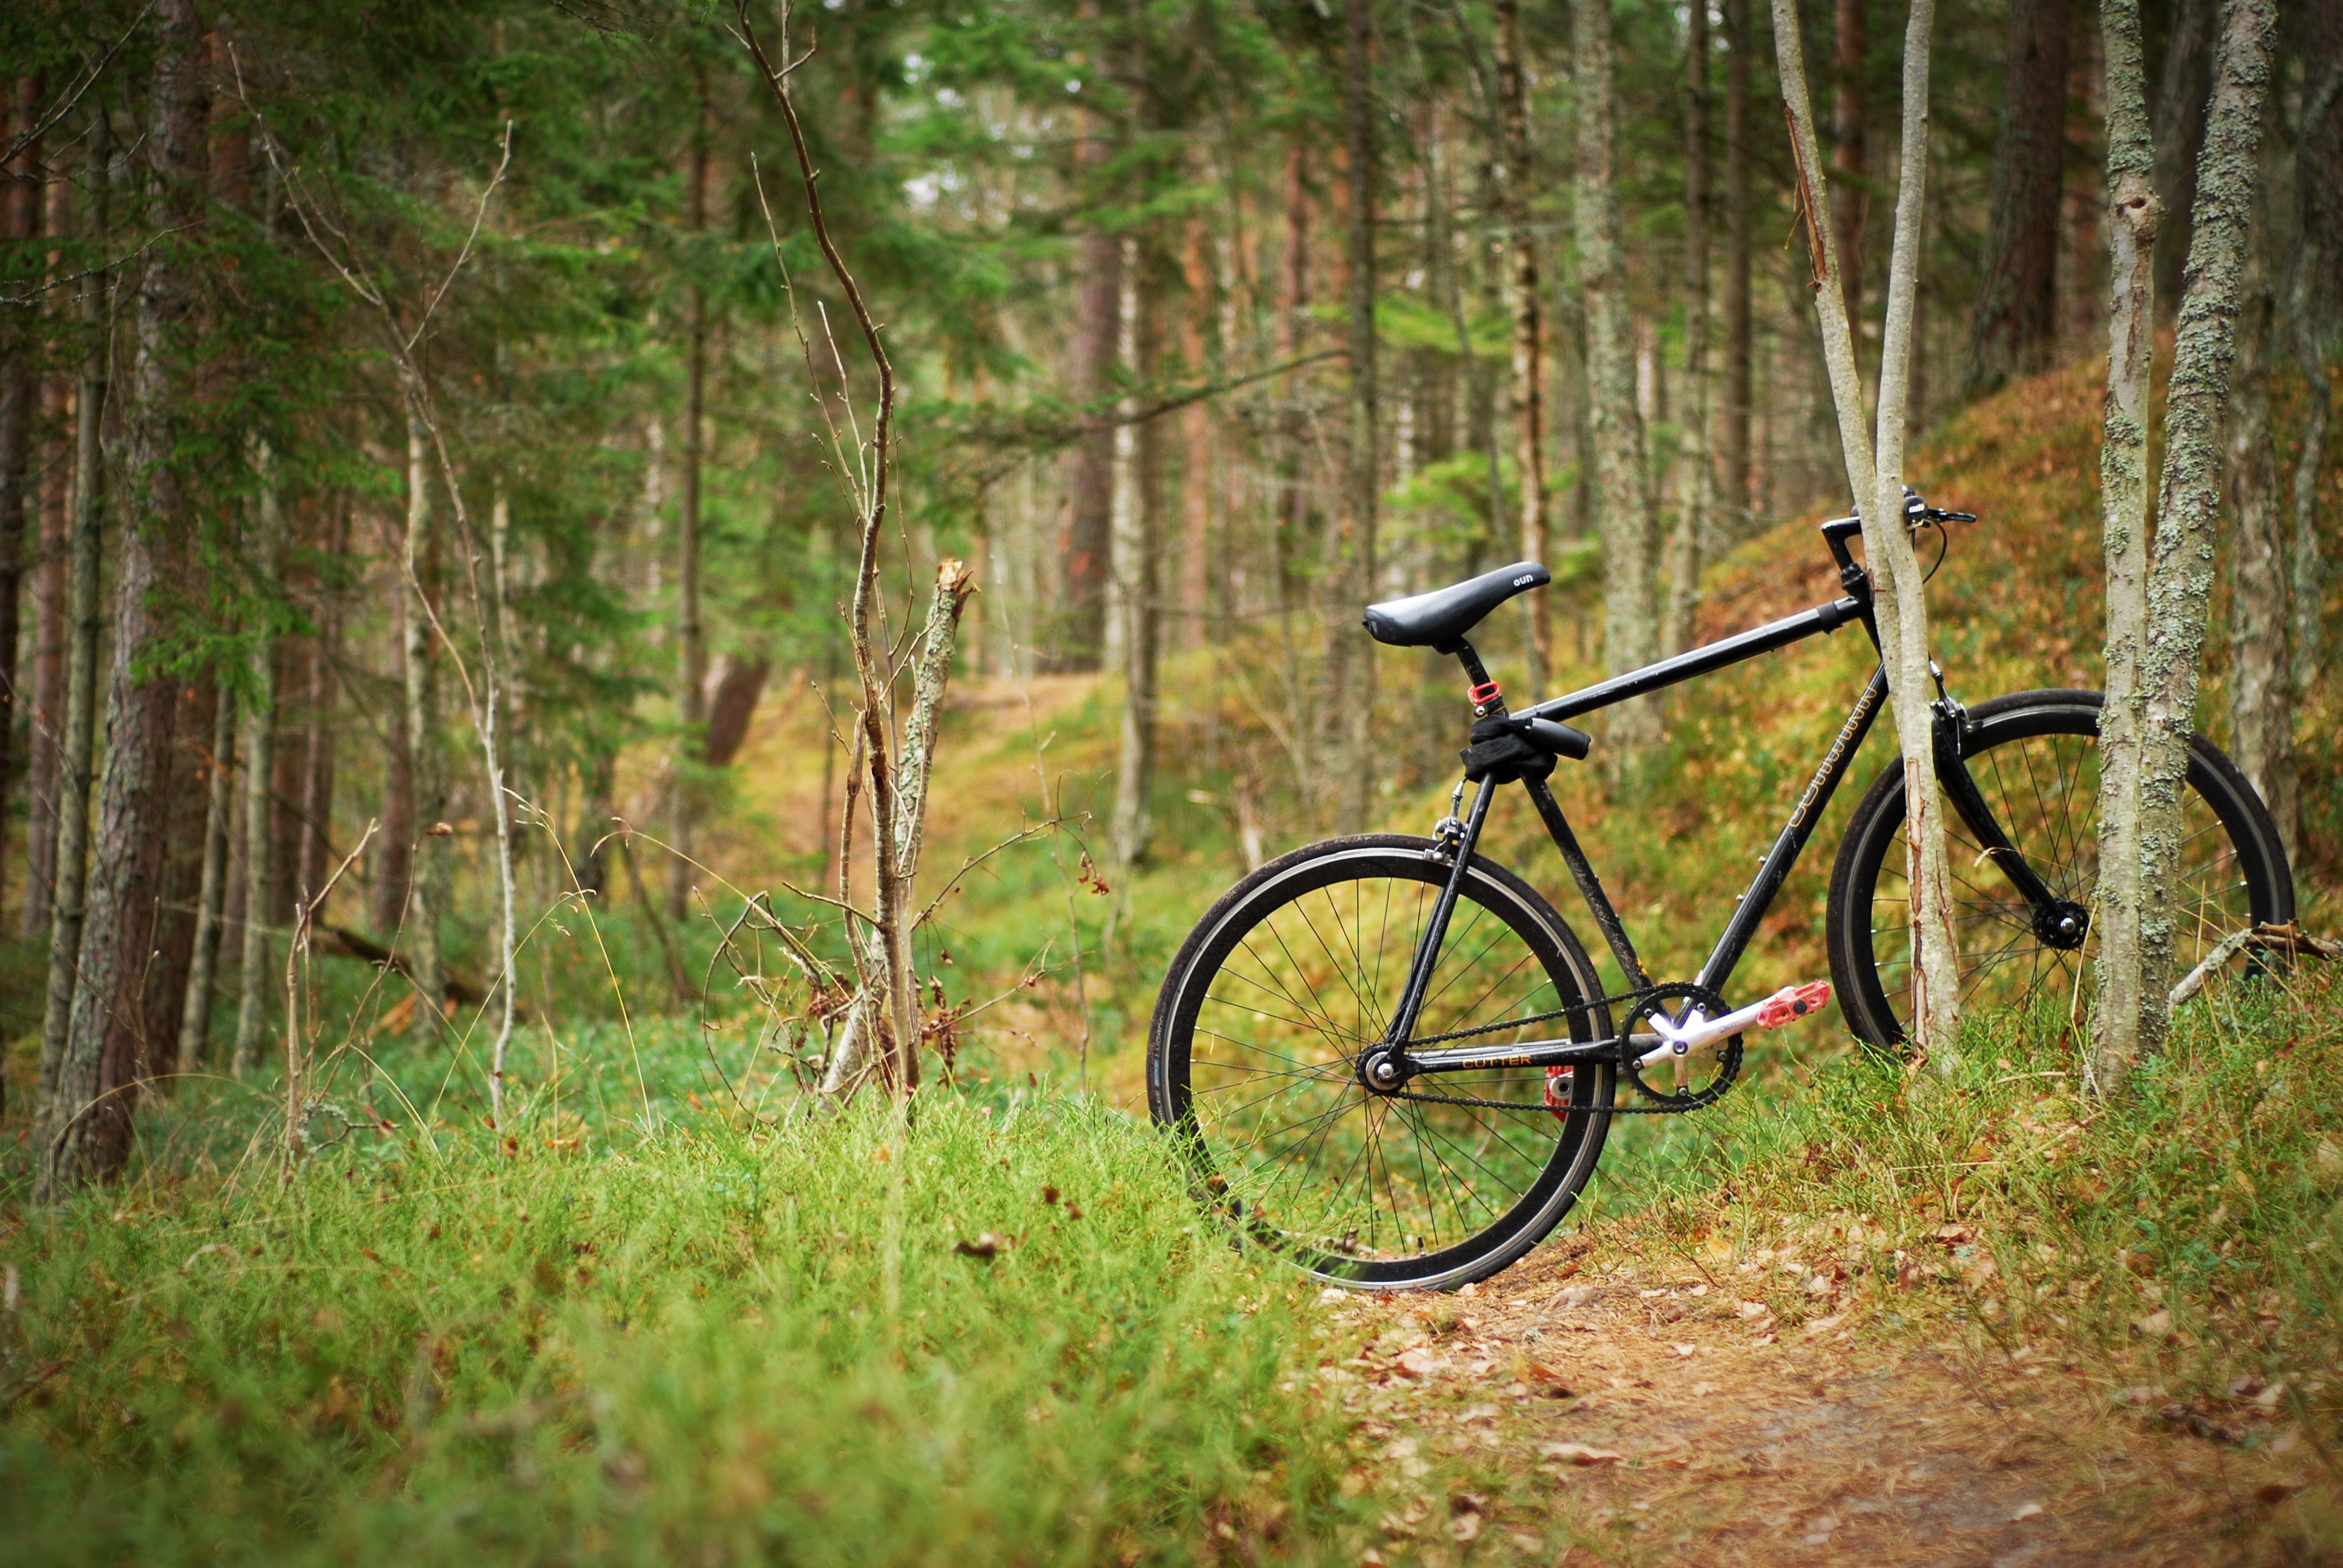
forest, trail, meadow, bicycle, vehicle, soil, sports equipment, mountain bike, woodland, habitat, mountain biking, cycle sport